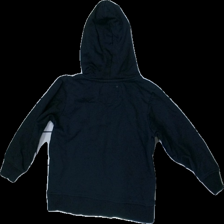
View: back
Type: Hoodie
Category: Children
Brand: Lager 157
Colors: Black
Material: 58% Cotton 42% Polyester
Cut: Regular
Size: 110
Price range: 50-100
Recommended usage: Reuse
Description: black hoodie with fron pocket